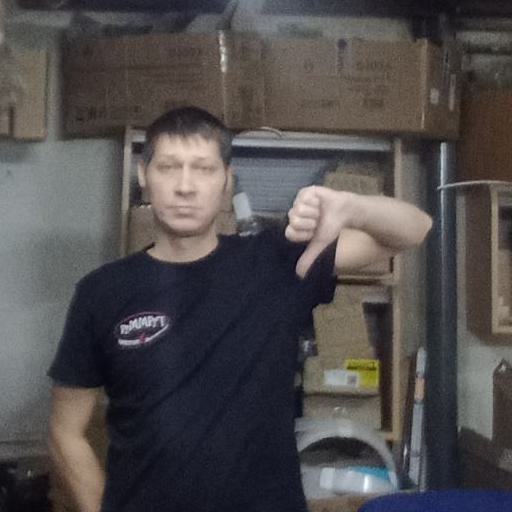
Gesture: dislike